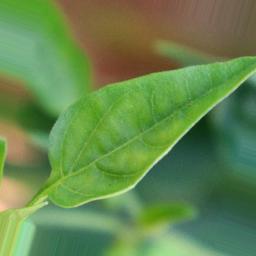
Label: healthy